Ajam

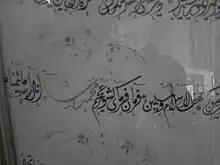
A letter sent into Iran from the Ottoman Empire in 1839, with "Keshvâr-e ʿAjam" referring to Iranian lands.

According to traditional etymology, the word "Ajam" comes from the Semitic root "ʿ-j-m". Related forms of the same root include, but are not limited to: